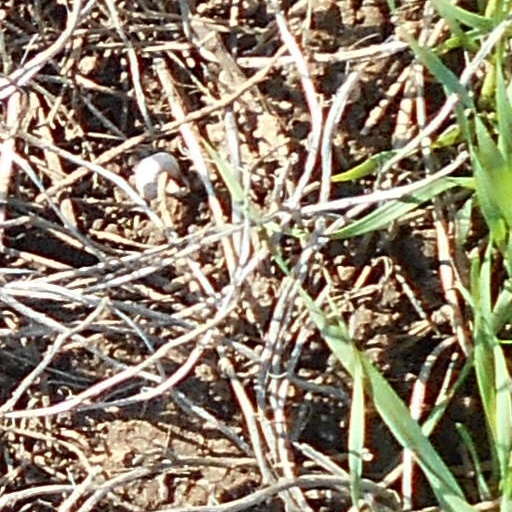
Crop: wheat